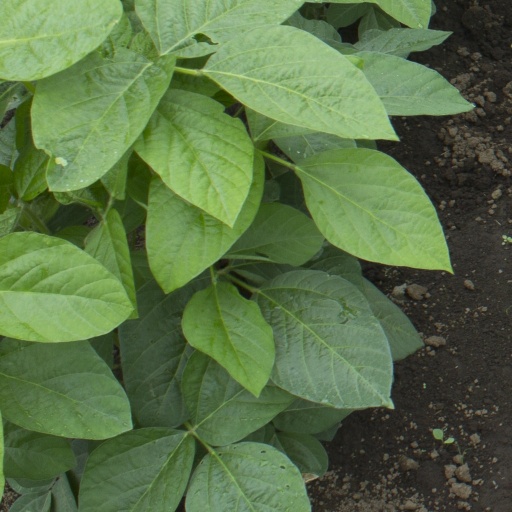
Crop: soybean